The Daring Swimmer (1957 film)

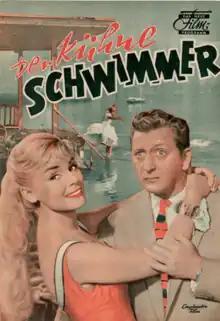
German film poster

The Daring Swimmer is a 1957 West German comedy film directed by Karl Anton and starring Gunther Philipp, Susanne Cramer and Walter Gross. It was shot at the Bavaria Studios in Munich. The film's sets were designed by the art directors Wolf Englert and Ernst Richter.